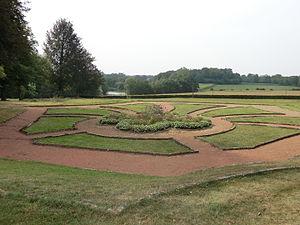
Le château de Joyeux est un château situé à Joyeux dans le département français de l'Ain, en France. Il est classé au titre des monuments historiques depuis 2009.
Henri Duchêne est un paysagiste français né à Lyon le 26 octobre 1841 et mort à Lorient le 26 août 1902. Il est le père de Achille Duchêne.